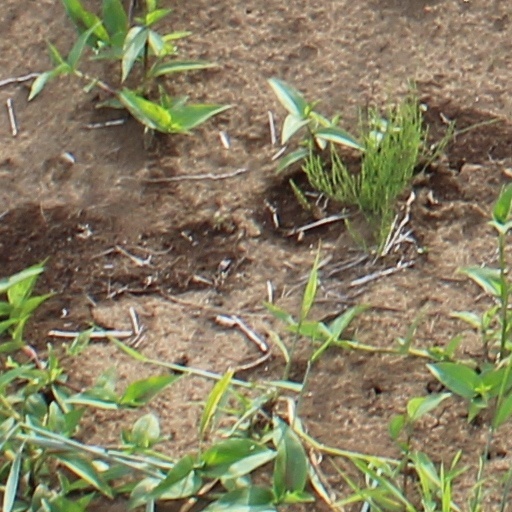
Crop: wheat